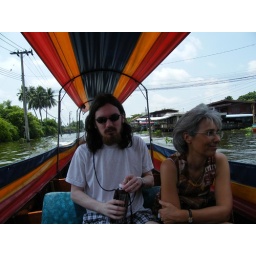
Exploring the khlongs by river boat